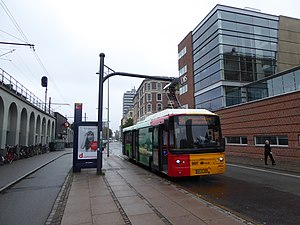
A-bus / Historie / Goddag og farvel til elbusser
Forsøg med elbus med opladning ved endestationen på linje 3A.
A-busser er en type bybusser i København, der kører ofte og er let tilgængelige i kraft af mange stoppesteder. De blev indført af det daværende HUR Trafik den 20. oktober 2002 i forbindelse med åbningen af den første etape af Københavns Metro. A-busserne drives i dag af trafikselskabet Movia, der har udliciteret driften til forskellige entreprenører. A-busserne er gule og kan kendes på deres røde hjørner.